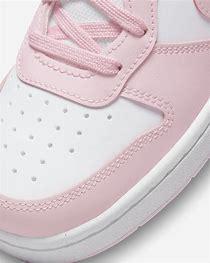
Brand: Nike
Model: Court Borough